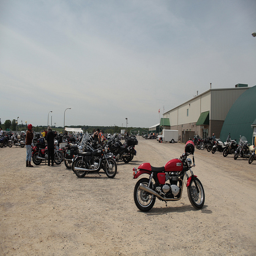
Motor cycles and riders parked near a commercial building.
A big gravel lot with motorcycles parked in it.
a group of motorcycles sitting around together
A parking lot filled with rows of motorcycles
A crowd of people with motor cycles in a large parking lot.